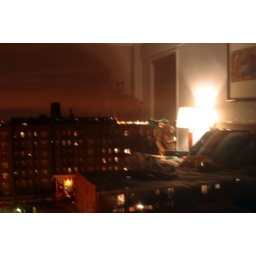
From my former bedroom window in Forest Hills, NYC.